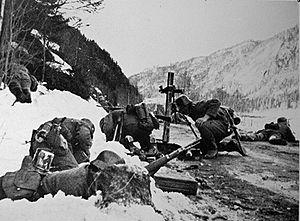
La campagne de Norvège, qui dura du 9 avril 1940 au 10 juin 1940, fut la première confrontation terrestre directe entre les forces alliées — Royaume-Uni, France et Pologne — et les troupes de l’Allemagne nazie lors de la Seconde Guerre mondiale.